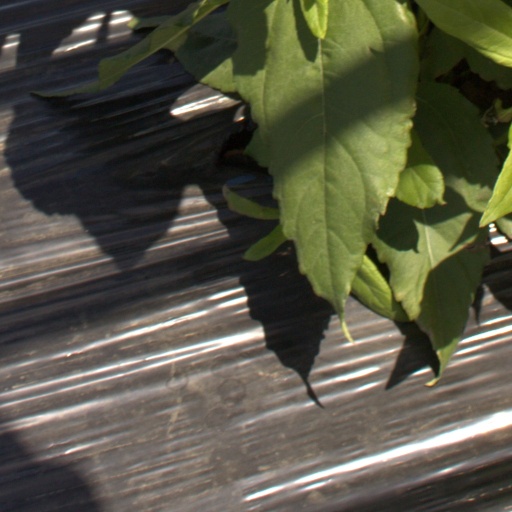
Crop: Jerusalem artichoke